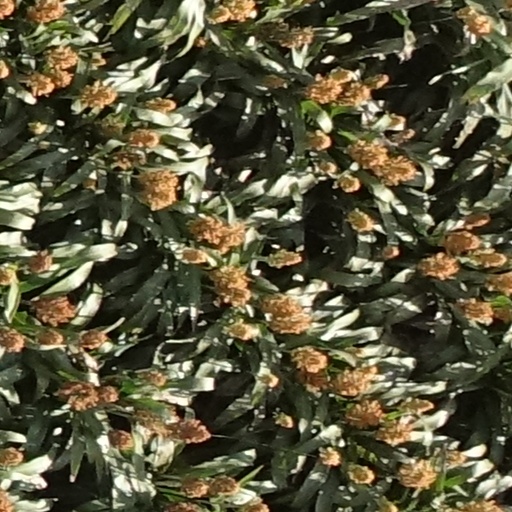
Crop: sorghum